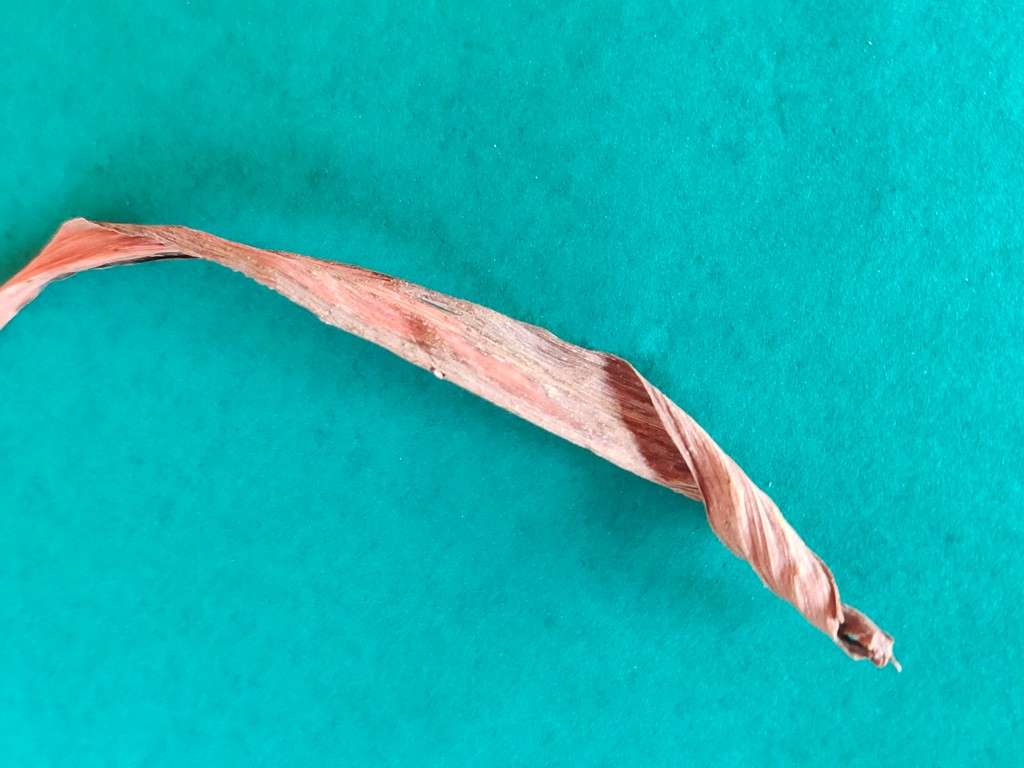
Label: Dried